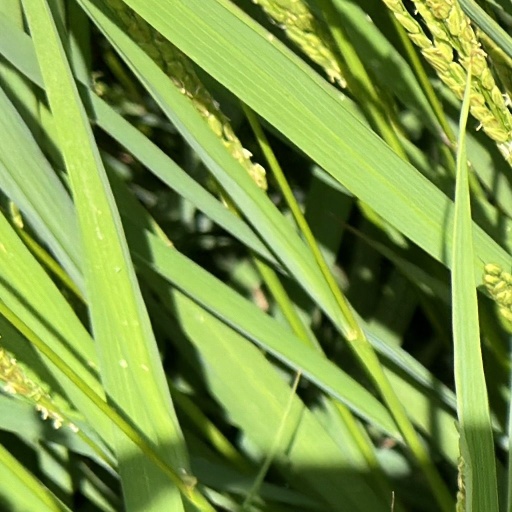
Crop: rice